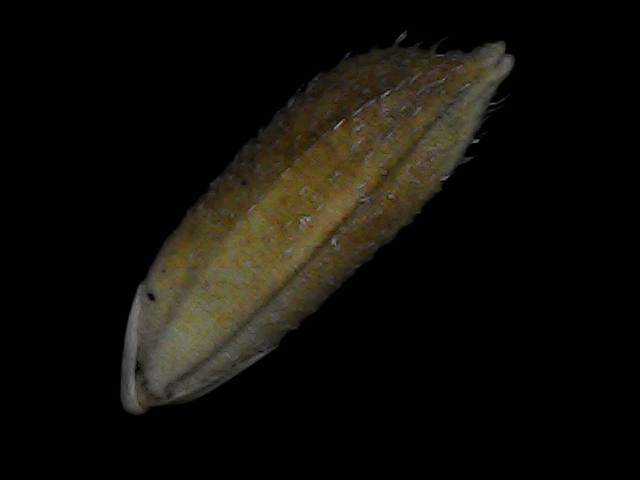
Rice variety: Bd93